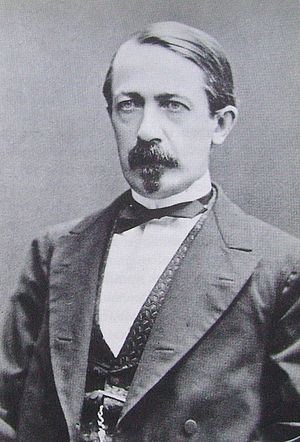
Clas Theodor Odhner
Clas Theodor Odhner.
Clas Theodor Odhner var en svensk historieskriver.